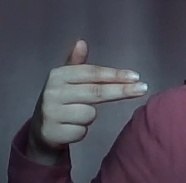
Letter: ghain